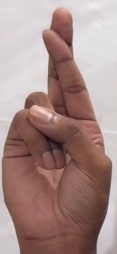
ASL sign: R